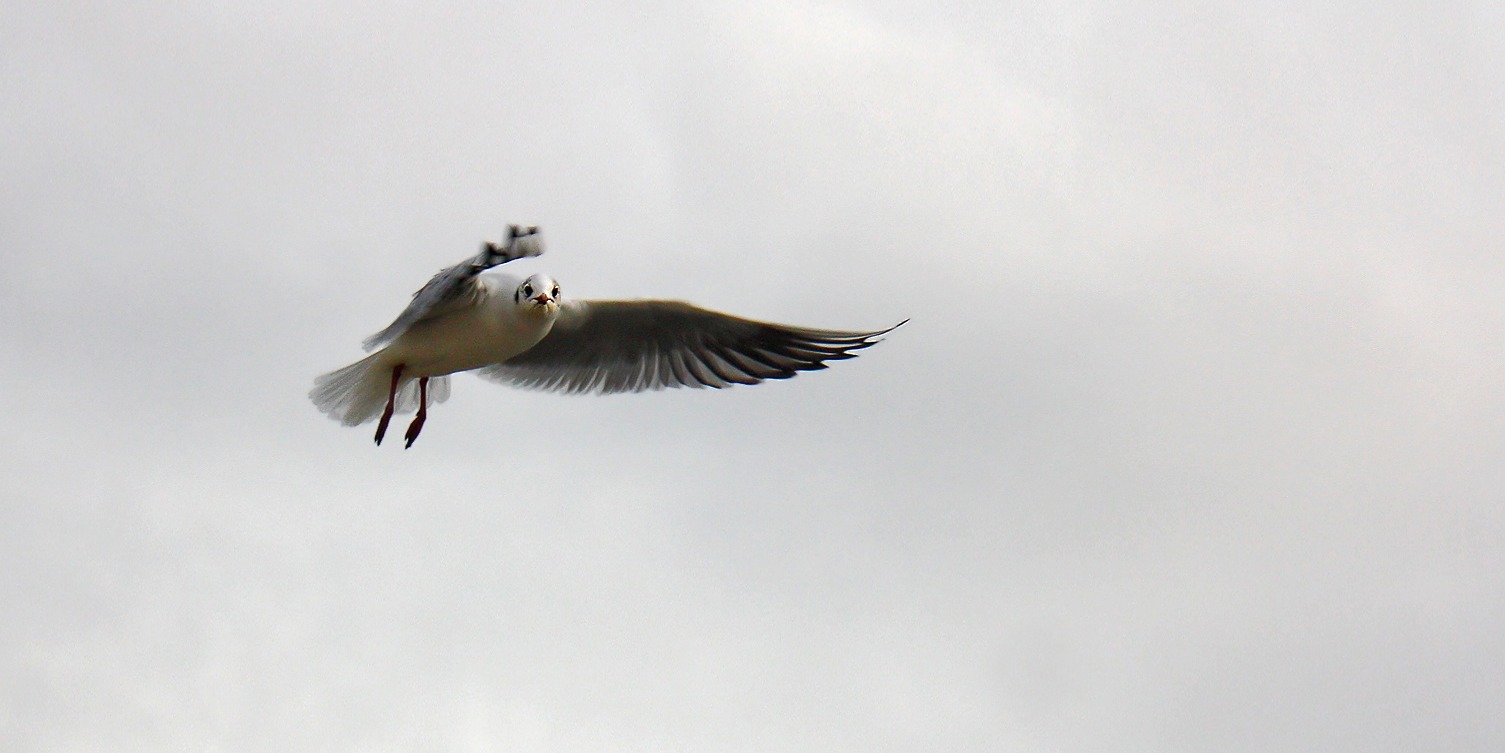
bird, wing, sky, animal, flying, seagull, gull, beak, flight, fauna, vertebrate, water bird, perching bird